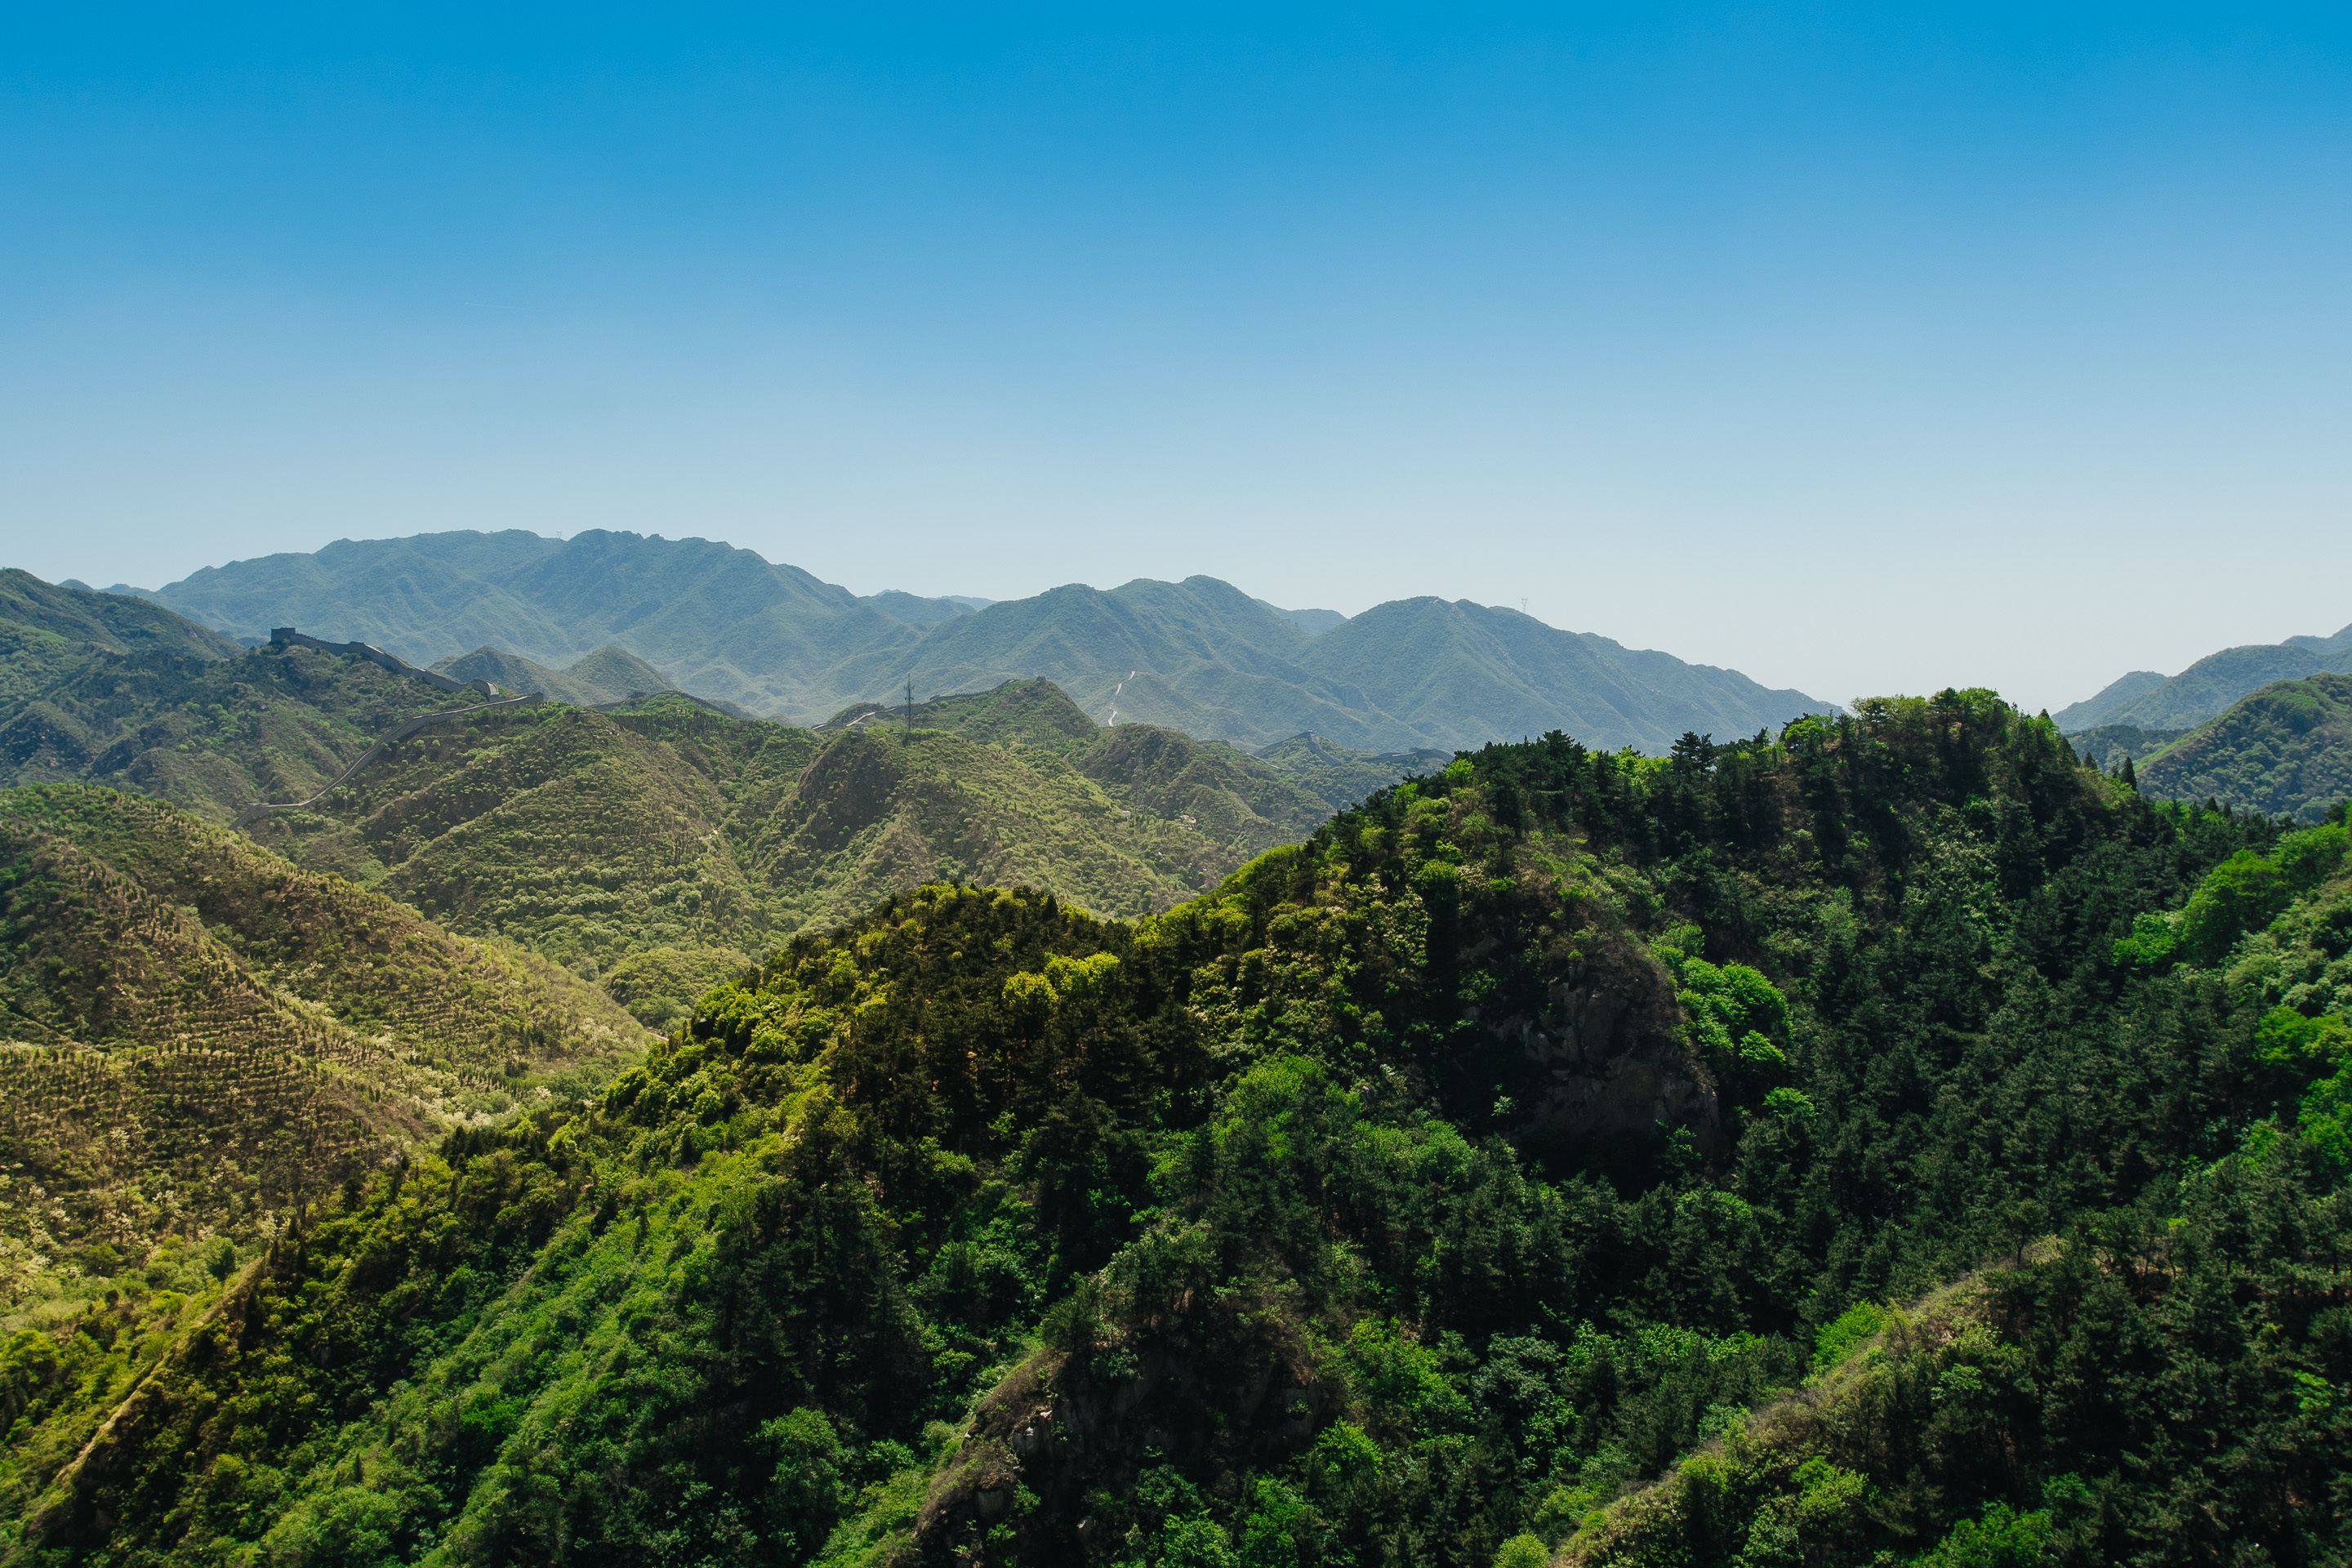
landscape, tree, nature, forest, wilderness, mountain, hill, valley, mountain range, jungle, ridge, vegetation, rainforest, plateau, habitat, ecosystem, landform, hill station, natural environment, geographical feature, atmospheric phenomenon, mountainous landforms